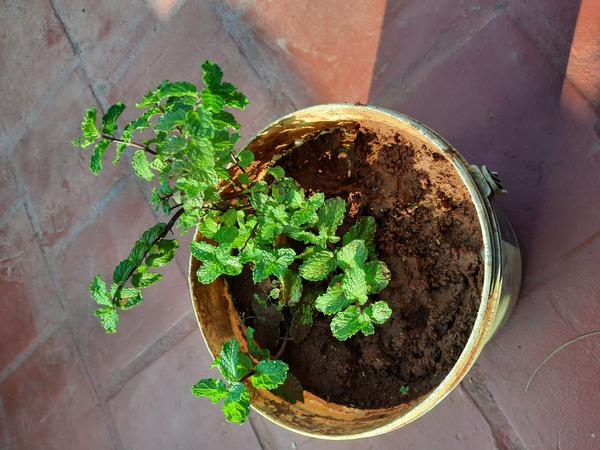
Plant: Mint